Osnabrück Zoo

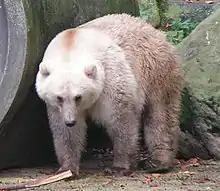
Hybrid bear "Tips" in 2006

On March 11, 2017, around 2:15 p.m., the hybrid bear "Tips" broke out of the enclosure in the Kajanaland area, opened in 2011, where she had lived with her brother "Taps". Visitors made the zoo staff aware of the runaway she-bear, who was moving towards the entrance to the park. The approx. 4000 zoo visitors were warned by announcements and brought to safety in animal houses. On her foray, the she-bear knocked over an employee who was hardly injured. Zoo workers tried unsuccessfully to calm the animal. When the bear went on to attack the employees, she was shot. The zoo then explained that an anesthetic would only take effect after 10 to 20 minutes.